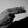
ASL letter: H